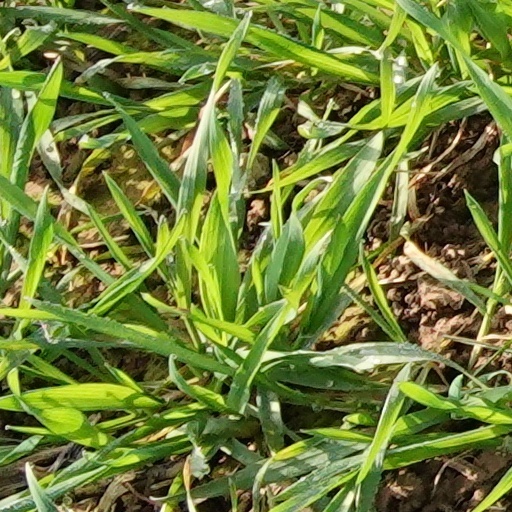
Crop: wheat